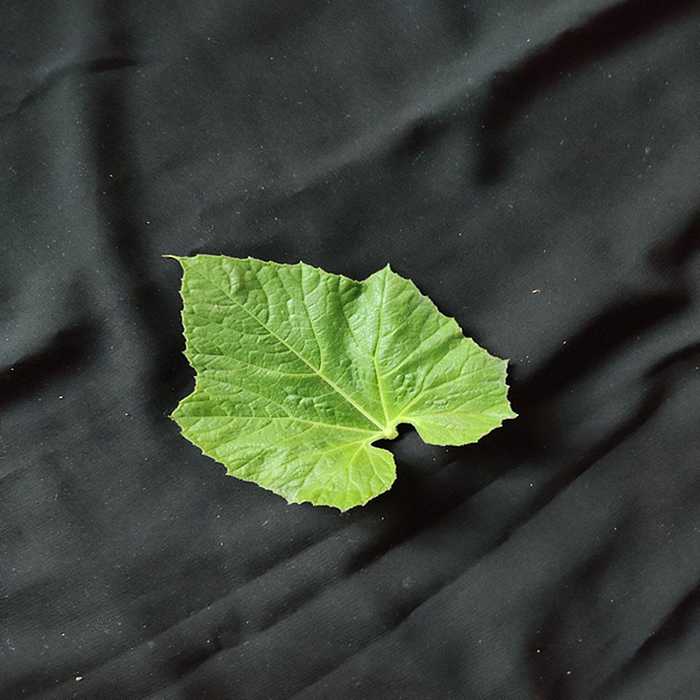
Plant: Bottle gourd
Label: Fresh leaf